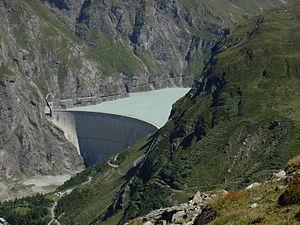
Le secteur de l'hydroélectricité en Suisse tient une place de premier plan dans l'énergie en Suisse, grâce au relief montagneux et à la présence de nombreux cours d'eau. L'hydroélectricité a assuré 59,9 % de la production totale d'électricité du pays en 2015.